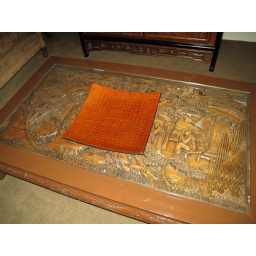
park manor suites, in san diego...a very nice place to stay, and right cross street from balboa park